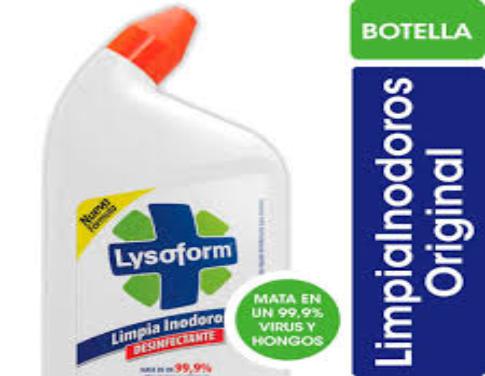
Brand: lysoform
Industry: Necessities